History of Dorset

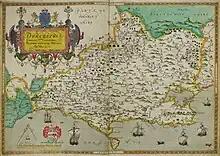
Atlas of Dorset by Christopher Saxton from 1575

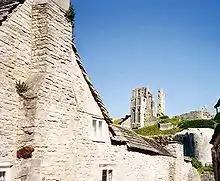
Royalist stronghold Corfe Castle was destroyed in the English Civil War

The Domesday Book documents many Saxon settlements corresponding to modern towns and villages, mostly in the valleys, and there have been few changes to the parishes since. Over the next few centuries the settlers established the pattern of farmland which prevailed into the nineteenth century. Many monasteries were also established, which were important landowners and centres of power.